Druze

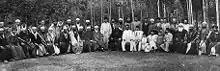
Meeting of Druze and Ottoman leaders in Damascus, about the control of Jebel Druze

Fakhr-al-Din was captured, taken to Istanbul, and imprisoned with two of his sons in the infamous Yedi Kule prison. The Sultan had Fakhr-al-Din and his sons killed on 13 April 1635 in Istanbul, bringing an end to an era in the history of Lebanon, which would not regain its current boundaries until it was proclaimed a mandate state and republic in 1920. One version recounts that the younger son was spared, raised in the harem and went on to become Ottoman Ambassador to India.